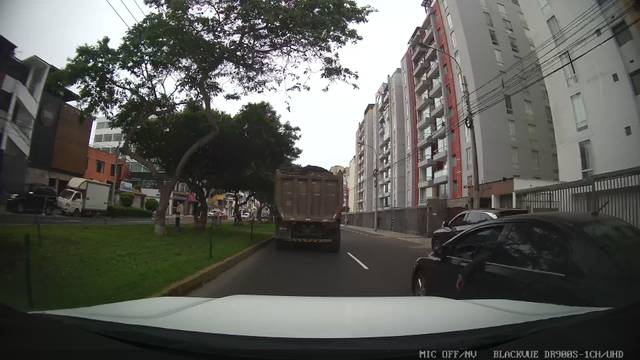
Region: Peru
Coordinates: -12.082, -77.089